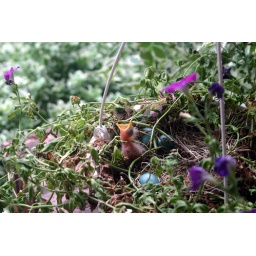
Baby bird nested in the flower pot at the front of our house in July 2006